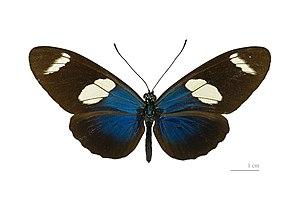
Heliconius sara est un lépidoptère appartenant à la famille des Nymphalidae, à la sous-famille des Heliconiinae et au genre Heliconius.